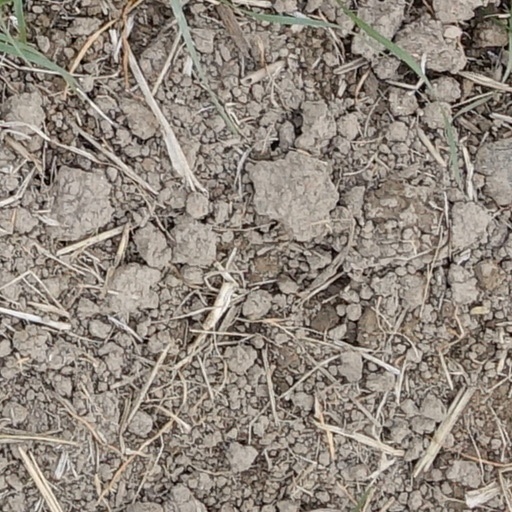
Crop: wheat